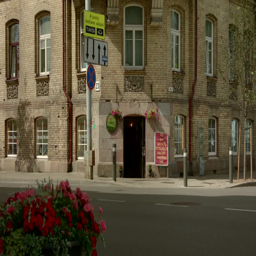
you see the lower part of an old baroque building in inner city .